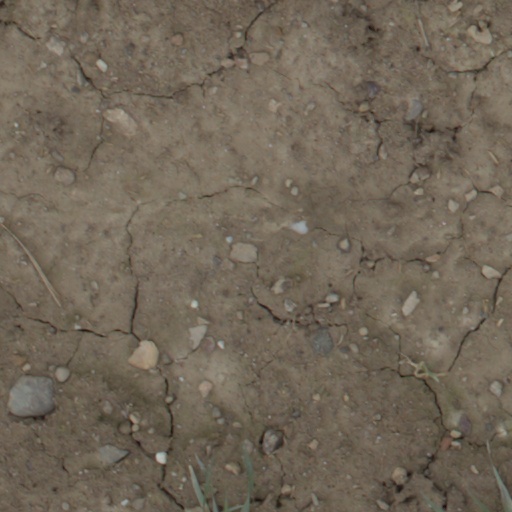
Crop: wheat